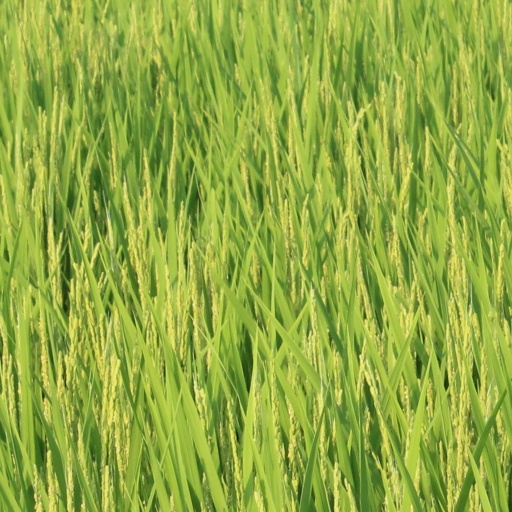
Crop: rice